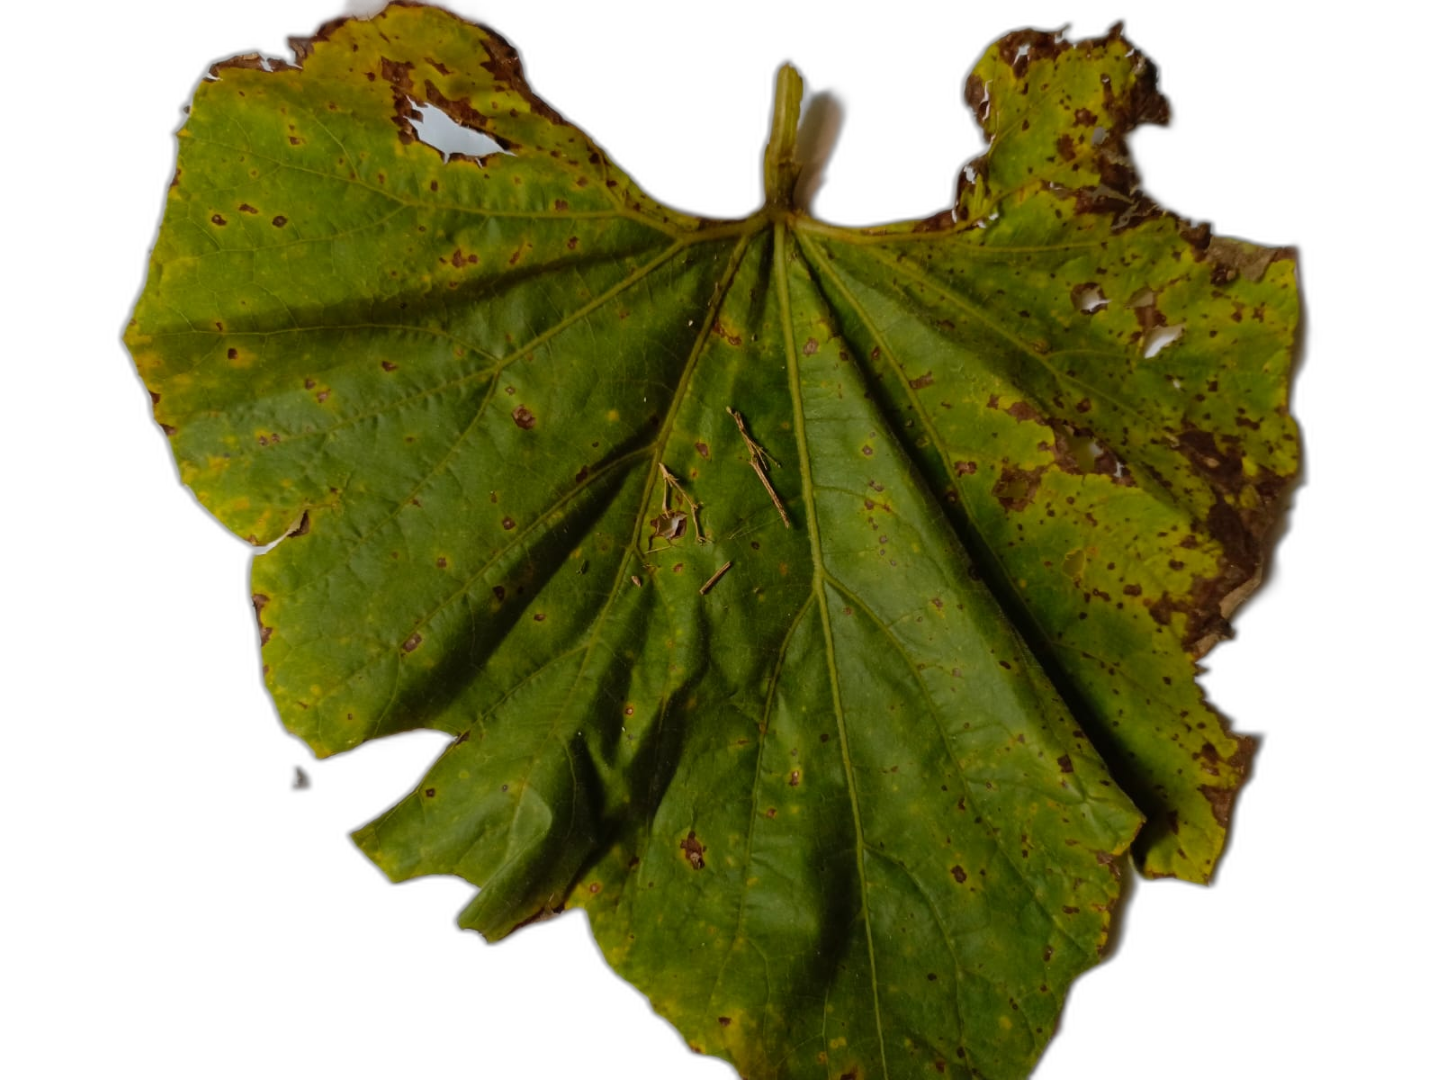
Crop: Bottle Gourd
Label: Anthracnose